Eggedal

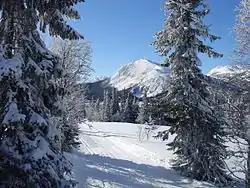
Haglebunatten in Eggedal

Eggedal is a valley and parish in Buskerud county, Norway. It consisting of the northwestern half of the municipality of Sigdal.